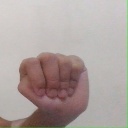
अक्षर: ठ